Ivan Mazepa

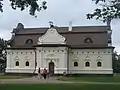
Mazepa's residence in the citadel of Baturyn, reconstructed after the sacking of the city by forces of Peter I in 1708

During one of his missions, Mazepa met Jan Chryzostom Pasek, whom he took to be a supporter of the anti-royal confederation. He led to Pasek's arrest and had him brought before the king, who was staying in Grodno at the time. According to Pasek's account, he managed to prove his innocence, the king rewarded him for the harm he suffered and Mazepa lost the royal trust. Further on in his memoirs, Pasek recounts the story of under what circumstances Mazepa left Poland in 1663. According to Pasek, Mazepa had an affair with Mrs. Falbowska, wife of his neighbour in Volhynia. When the neighbour discovered the affair, he tied Mazepa naked to a horse, head to tail, and fastened the horse. The horse carried Mazepa to his household, but he was so badly wounded that his own subjects were unable to recognize him. Pasek's memoirs were written in 1690-1695, when Mazepa was already a Cossack hetman; it is possible that Pasek, who had a personal grudge against Mazepa, colored the story. However, this anecdote also appears in the anonymous "Memoirs to the Reign of Augustus II" and in the memoirs of Marquis de Bonnac. The story was later recounted by Voltaire in his "Histoire de Charles XII" and became a recurring motif in the literary works of such writers as Victor Hugo, Lord Byron, Alexander Pushkin or Juliusz Słowacki, as well as in the paintings of such painters as Horace Vernet, Eugène Delacroix, Théodore Chassériau, Théodore Géricault and others."" The tale was probably widespread by then and referred to Mazepa's reputation as a womanizer.